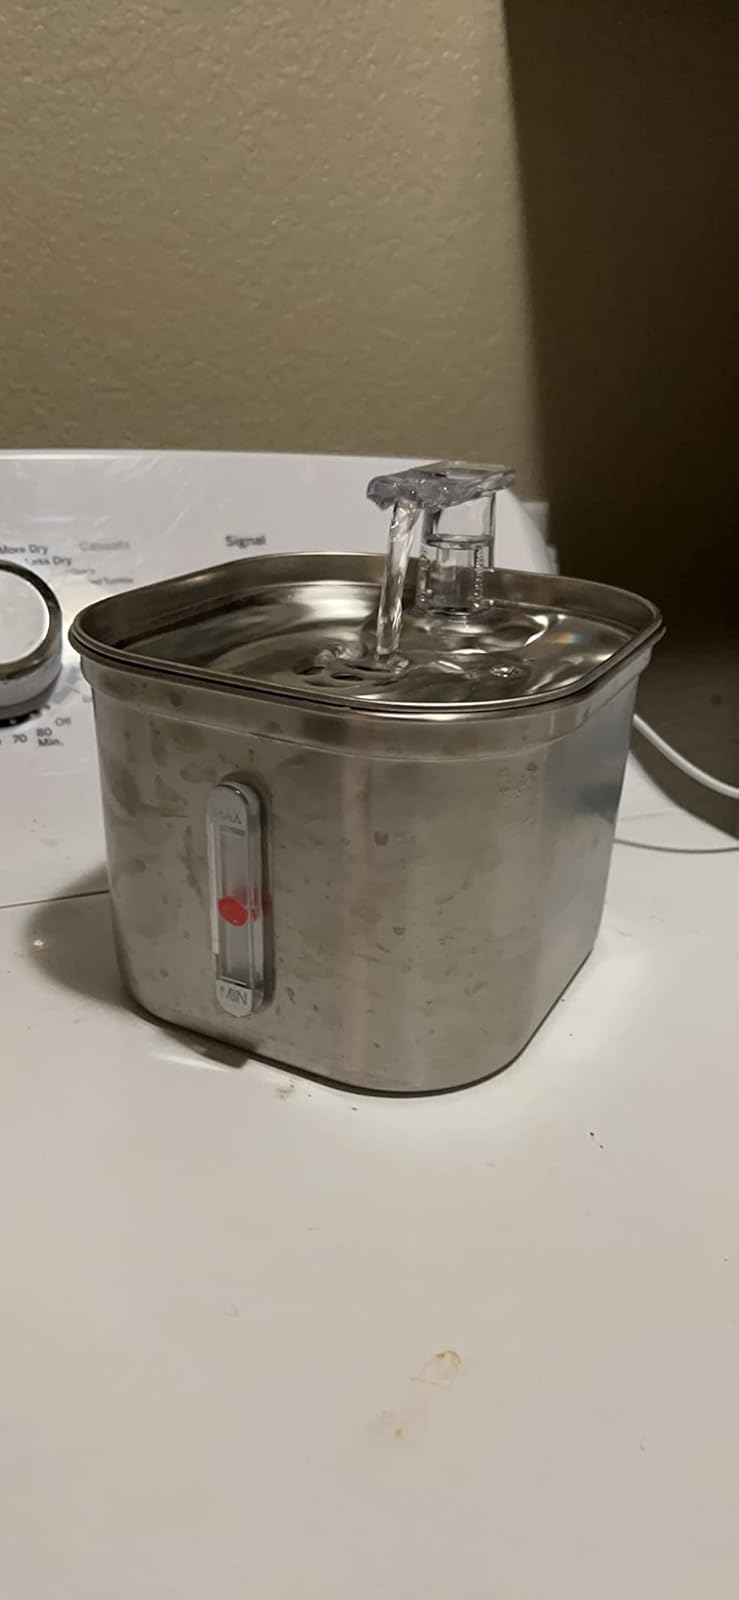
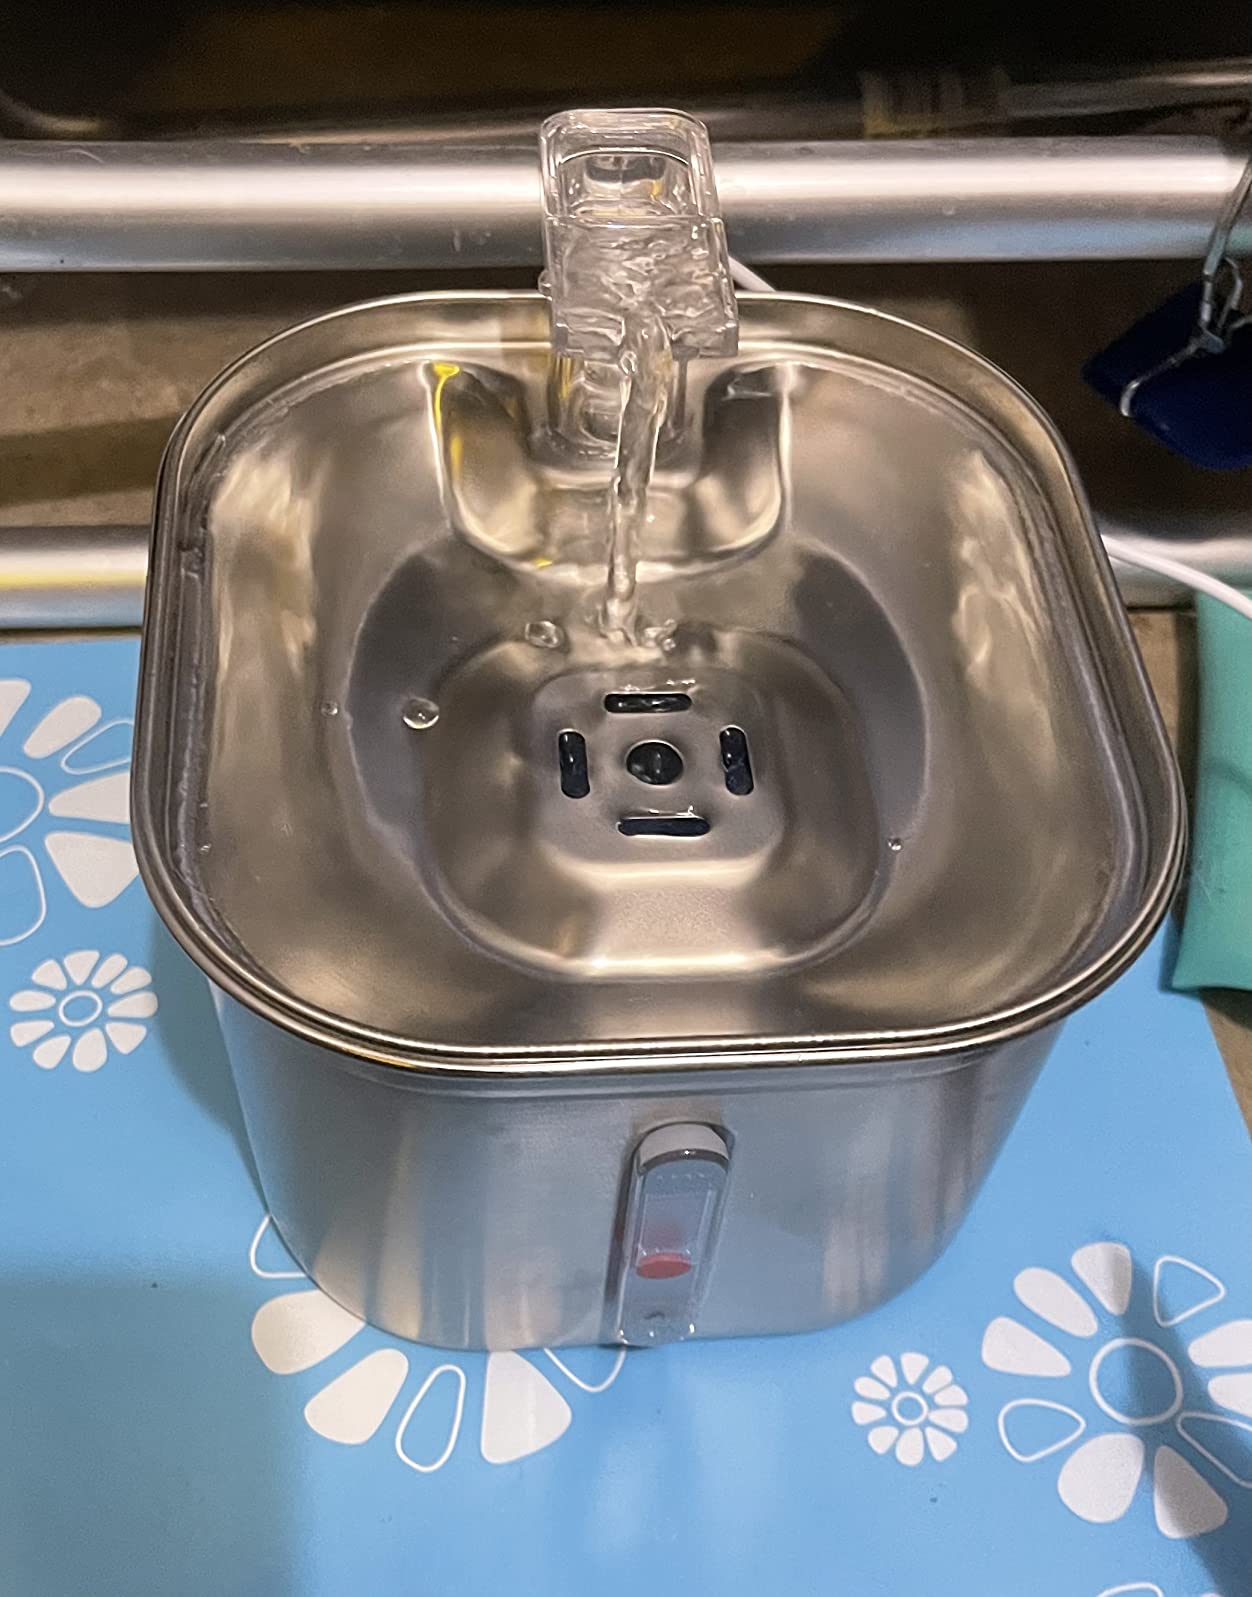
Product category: items_bowl
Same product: yes